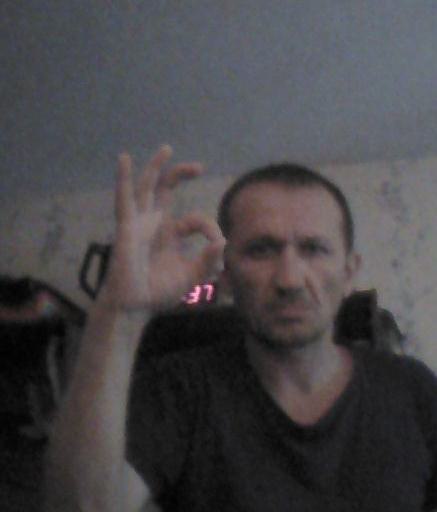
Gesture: ok